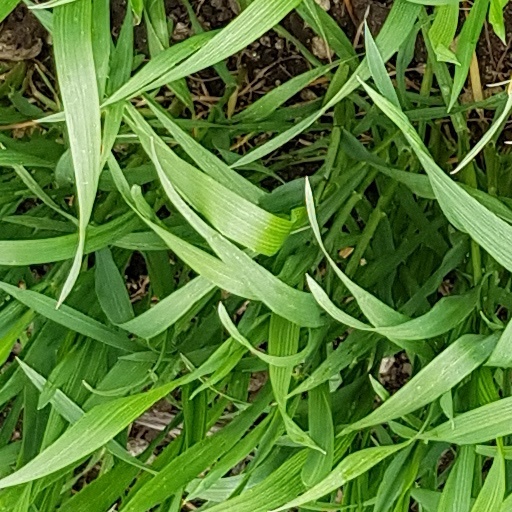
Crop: wheat